Beatriz Galindo

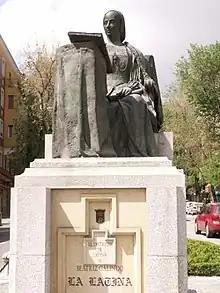
Statue to Beatriz Galindo in Madrid

Beatriz Galindo was born in Salamanca, into a family of Zamoran origin in the lower nobility of hidalgos; they had been wealthy but by the time of her birth were almost destitute.